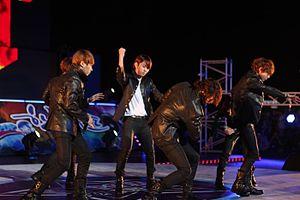
"Beast est un boys band sud-coréen composé de 5 membres, formé en 2009 par Cube Entertainment. Les garçons font rapidement l'objet d'une grande curiosité, la plupart d'entre eux bénéficiant déjà d'une certaine notoriété. Ils sont par ailleurs filmés plusieurs semaines avant leurs débuts officiels au cours d'une émission documentaire de huit épisodes intitulée MTV B2ST. Ils font leurs débuts officiels le 16 octobre 2009, avec la chanson ""Bad Girl"" au Music Bank.